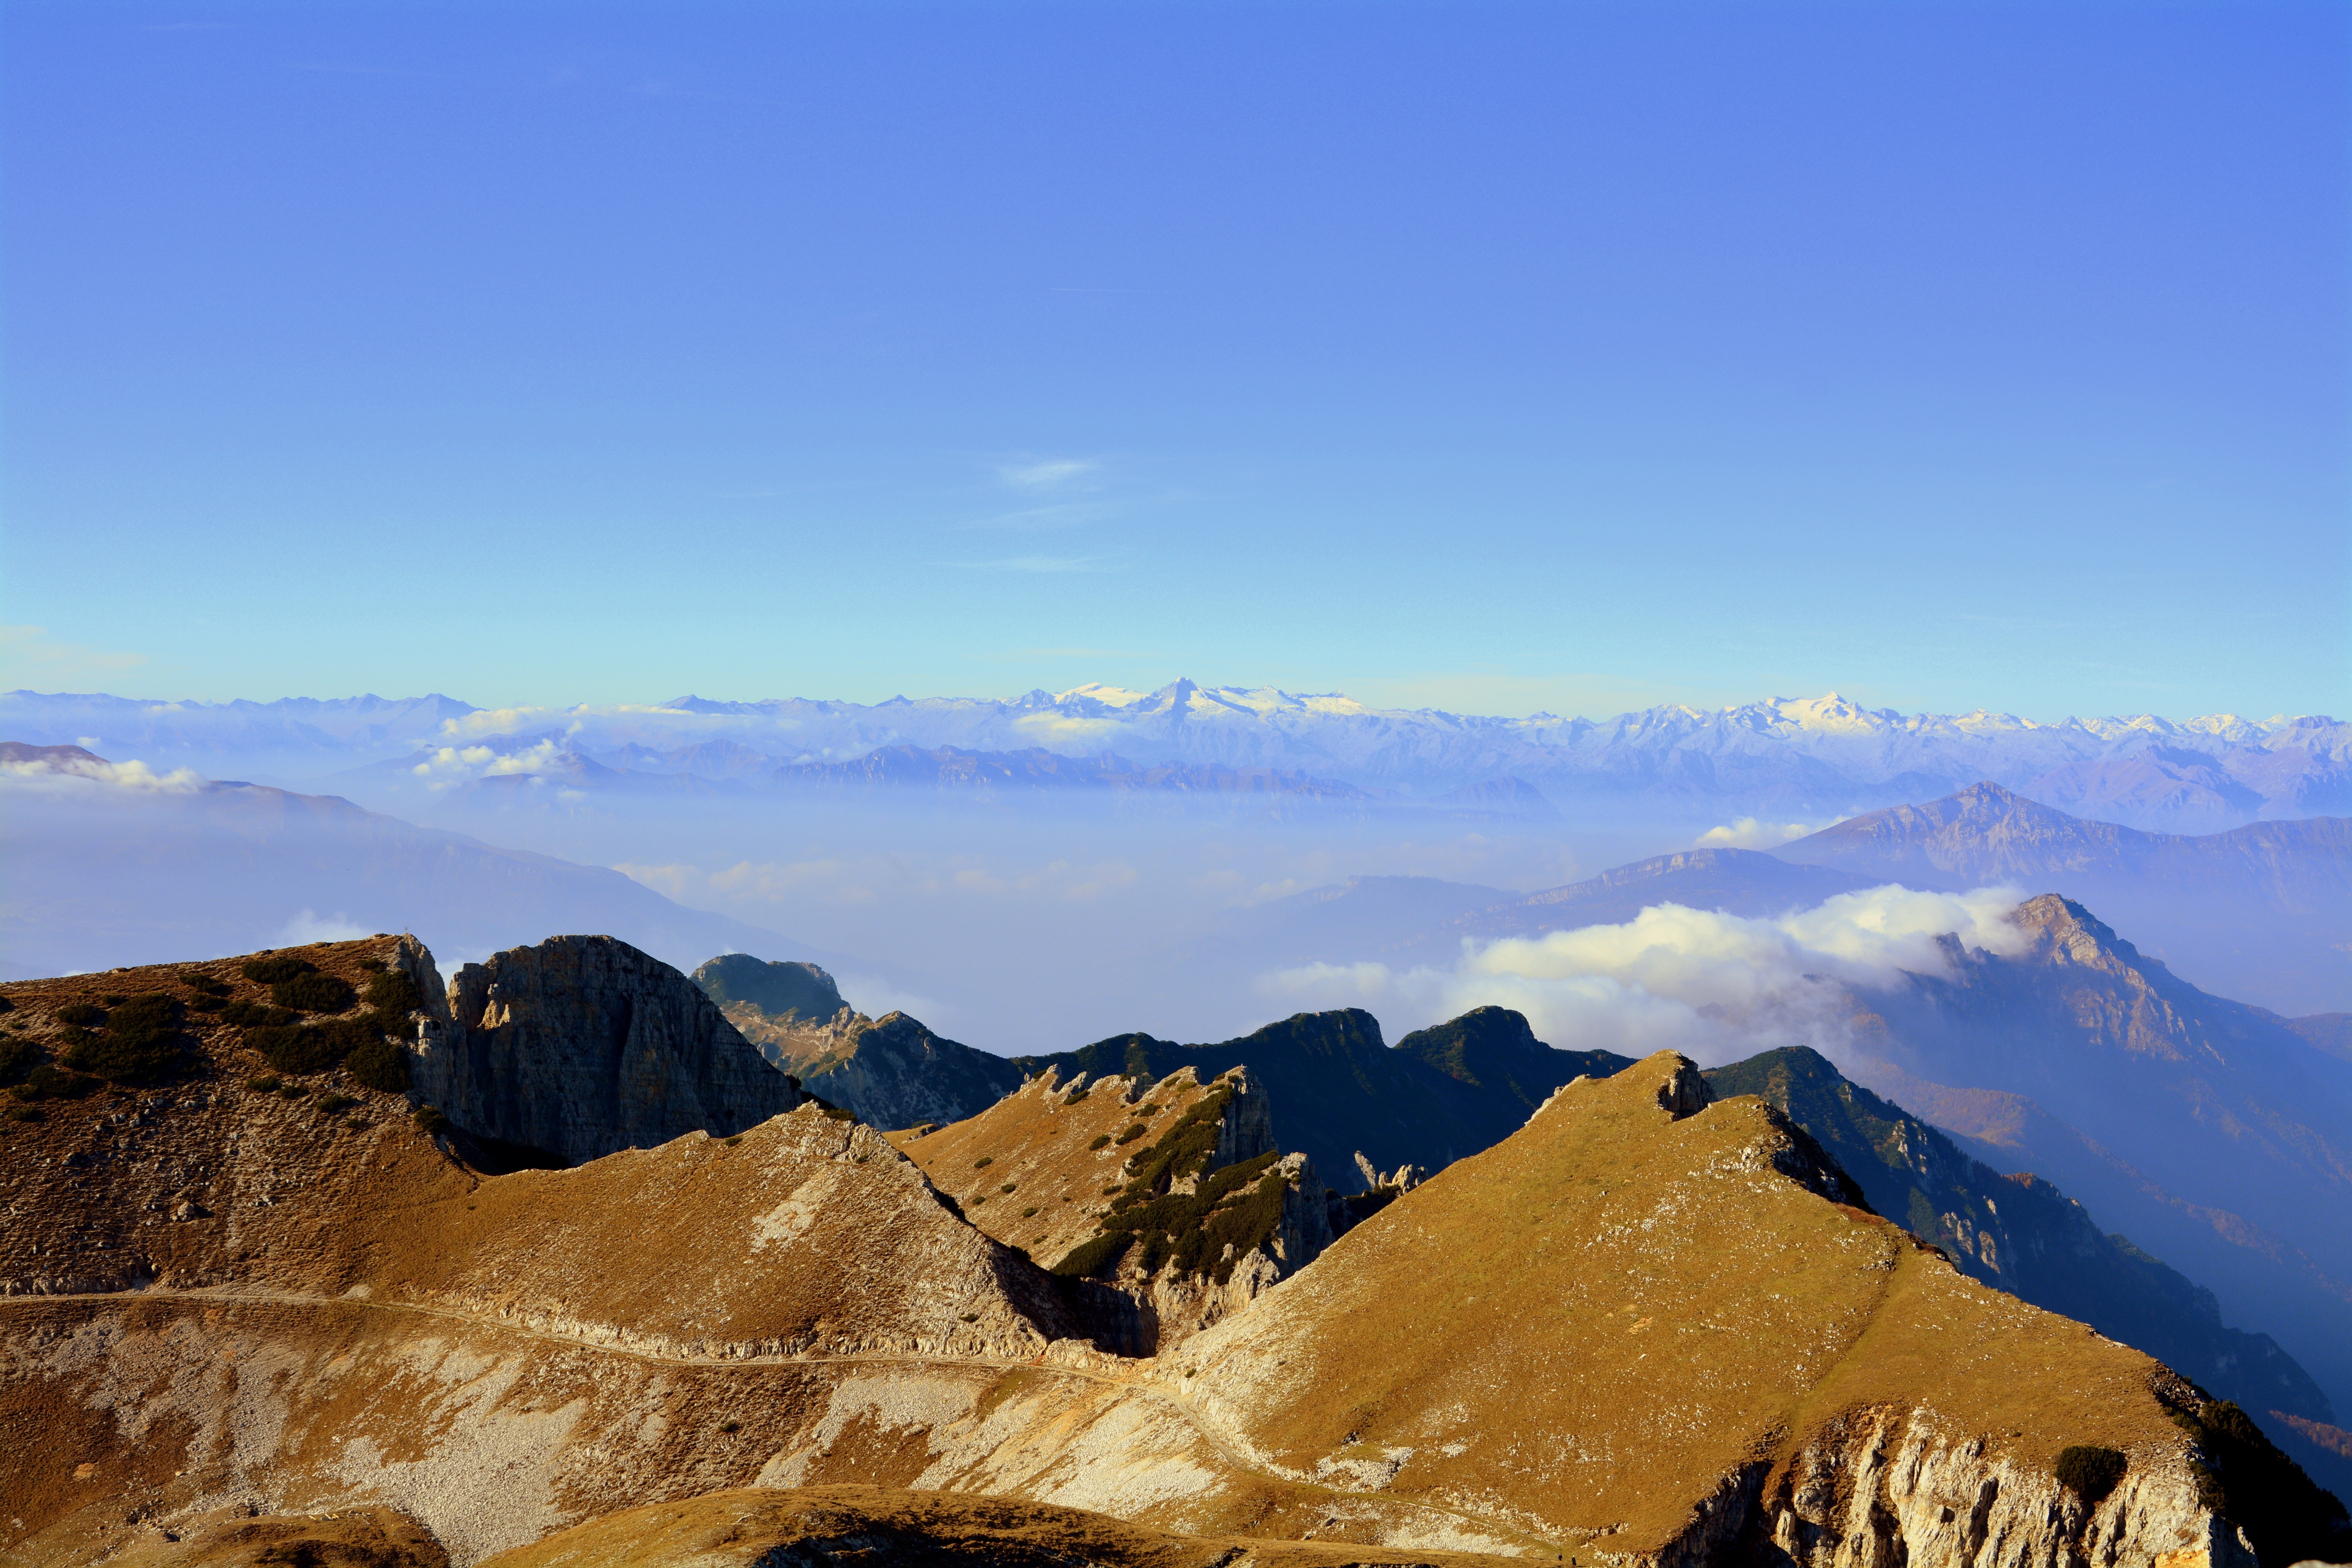
landscape, wilderness, mountain, sky, hill, valley, mountain range, panorama, italy, ridge, summit, clouds, mountains, alps, badlands, plateau, tops, carega, landform, geographical feature, mountainous landforms